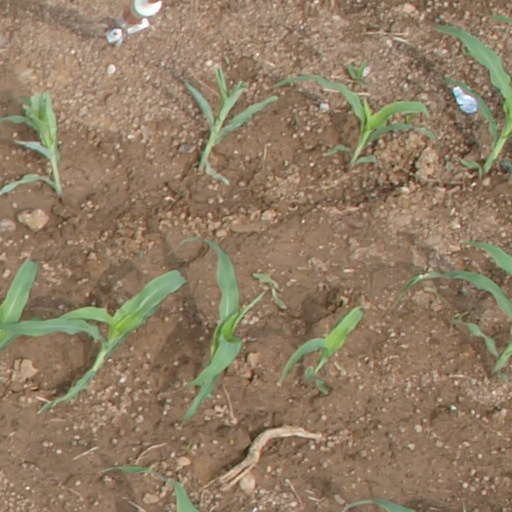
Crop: maize; corn